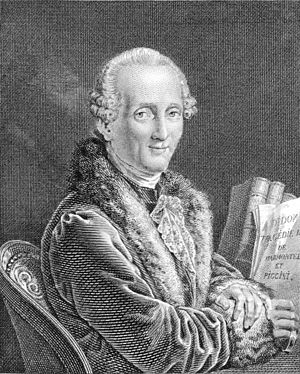
Niccolò Piccinni
Niccolò Piccinni.
Niccolò Vito Piccinni, også Piccini, egentlig Nicola Vincenzo Piccini var en italiensk klassisistisk komponist.